Algernon Borthwick, 1st Baron Glenesk

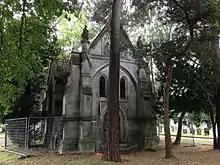
The Glenesk Mausoleum in East Finchley Cemetery in 2016.

Lord Glenesk married Alice Beatrice Lister (d. 1898) on 5 April 1870. She was the daughter of the writers Thomas Henry Lister and his wife Lady Maria Theresa Villiers, daughter of George Villiers. They had two children: